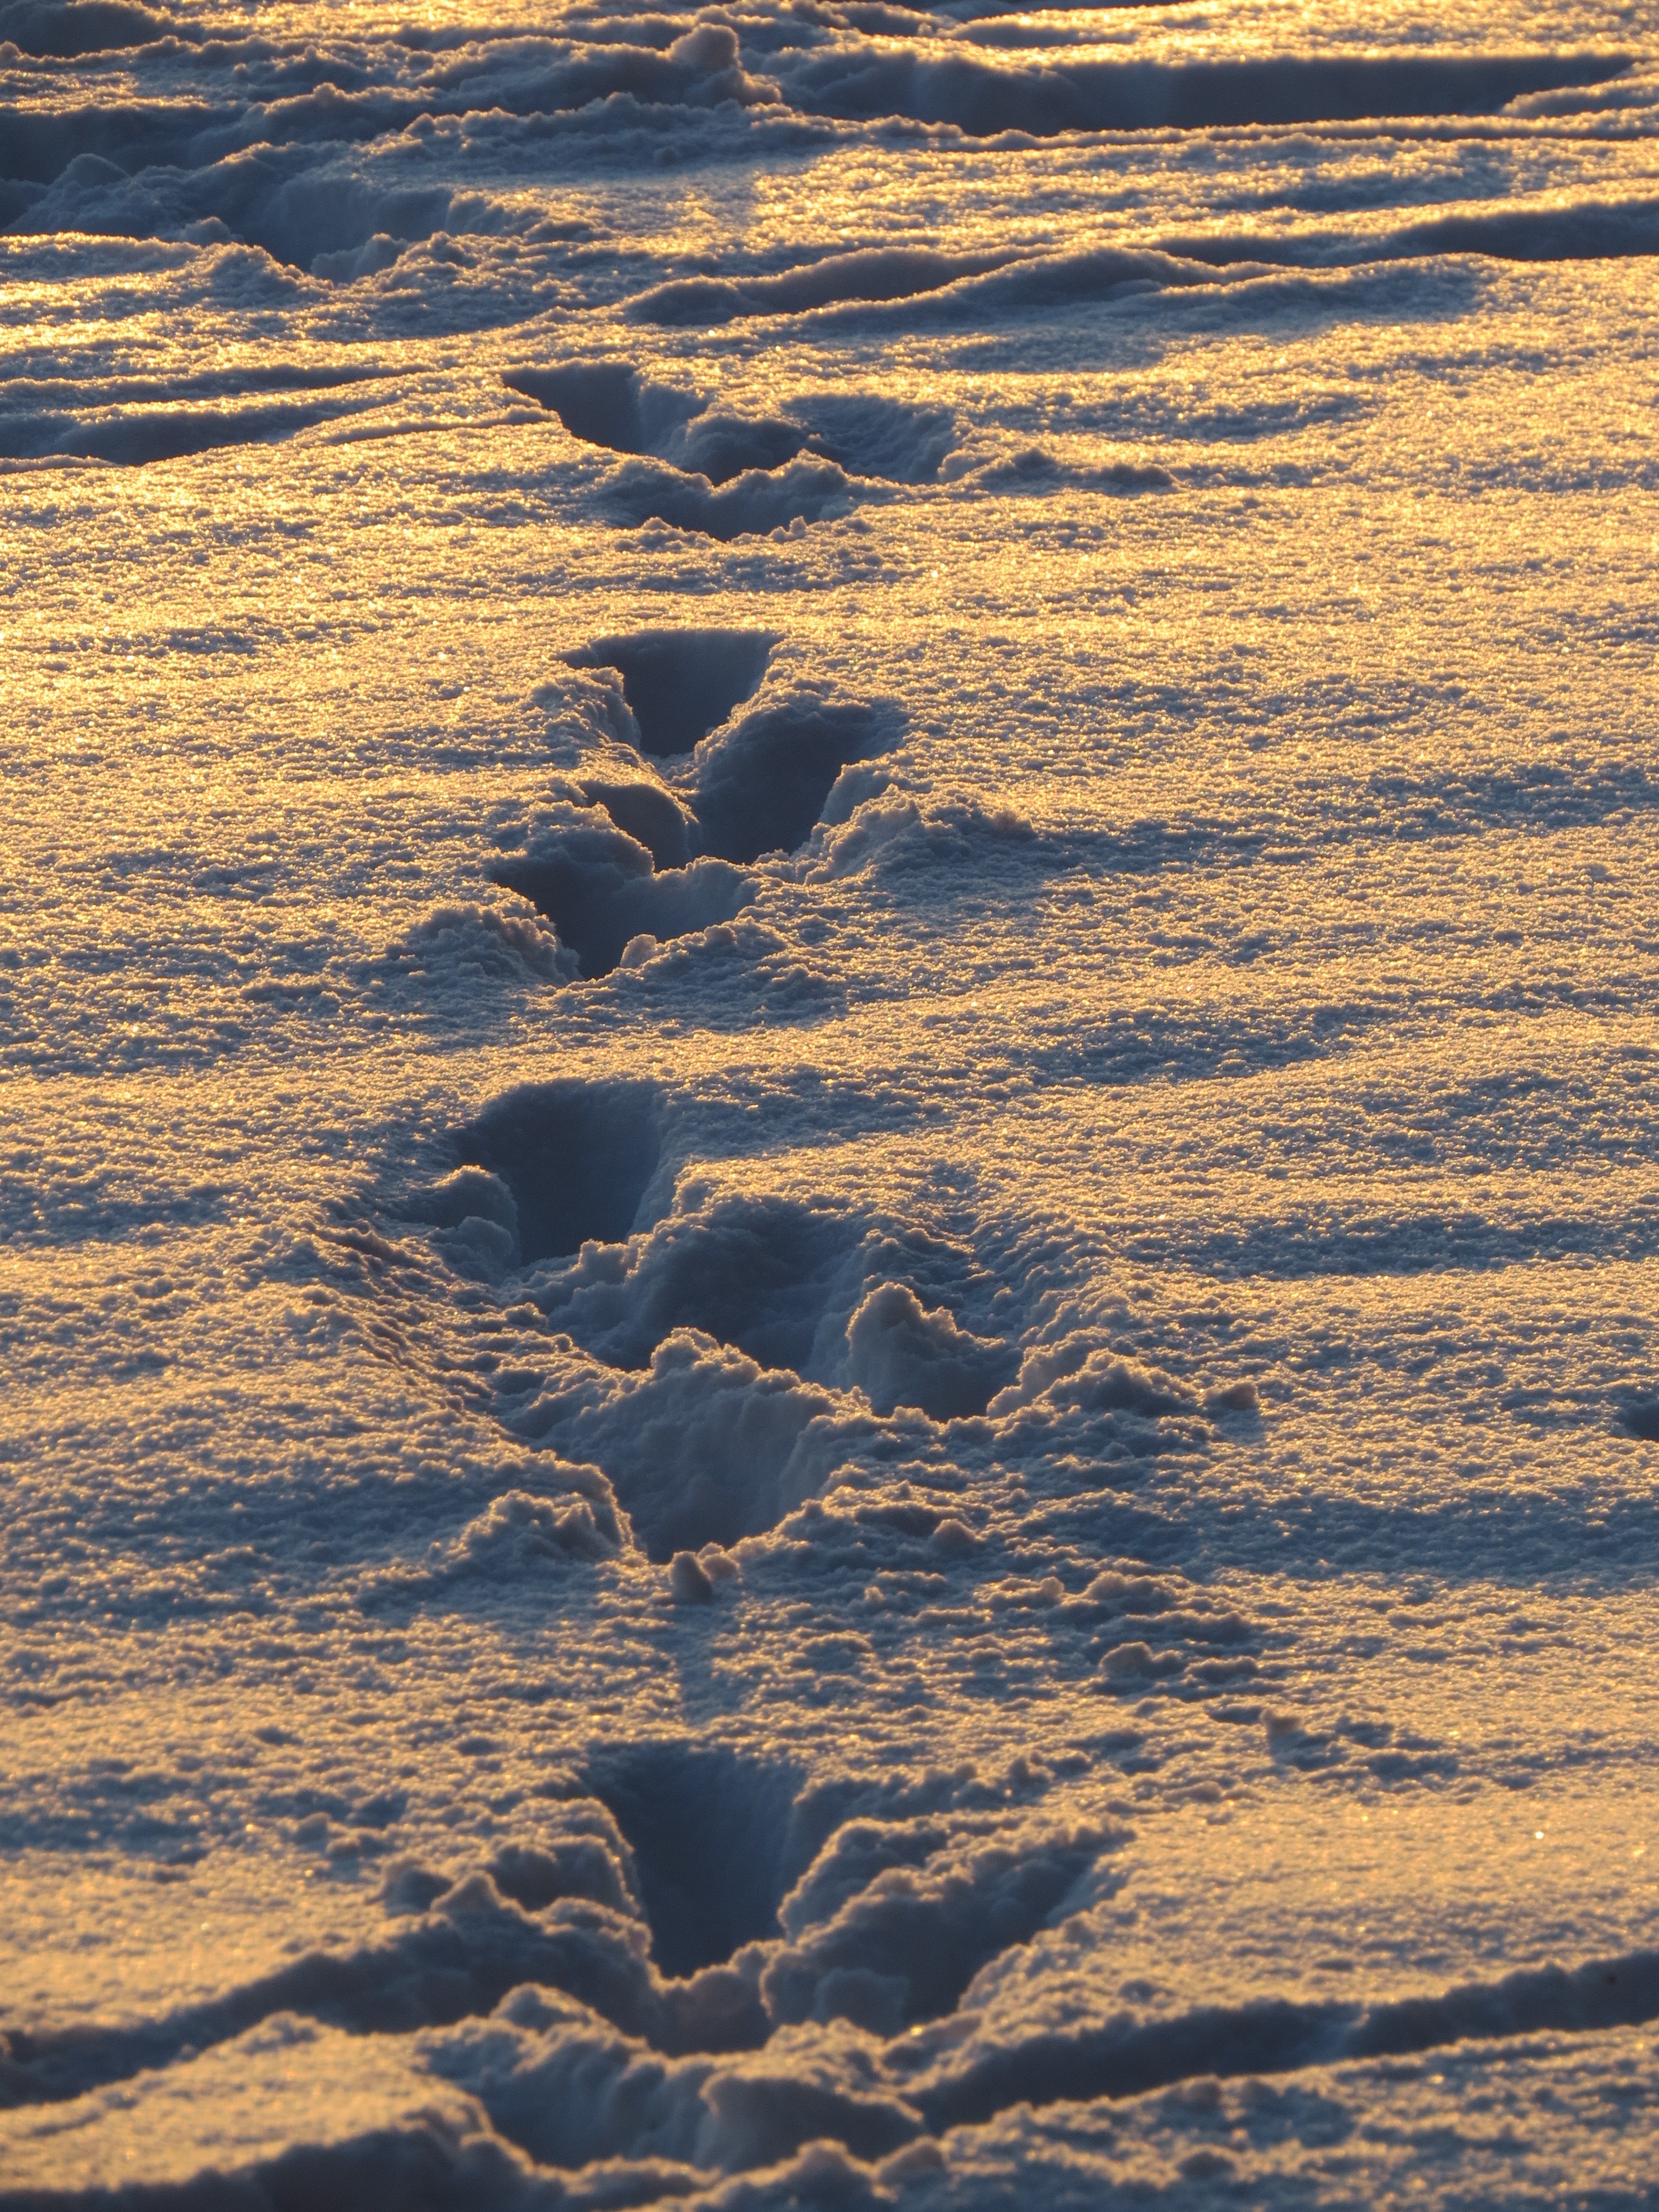
beach, sea, coast, sand, ocean, horizon, snow, winter, cloud, sky, sunrise, sunset, sunlight, morning, shore, wave, dawn, atmosphere, ice, reflection, arctic, trace, traces, freezing, snow lane, arctic ocean, reprint, snow tramp, natural environment, wind wave, trudge